Gendarmerie General Command

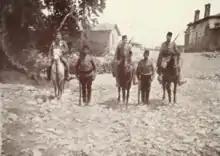
Ottoman Gendarmerie Cavalry in Macedonia.

After the abolition of the Janissary corps of the Ottoman Empire in 1826, military organizations called "Asâkir-i Muntazâma-i Mansûre", "Asâkir-i Muntazâma-i Hâssa", and, in 1834, "Asâkir-i Redîfe" were established for security and public order in Anatolia and in some provinces of Rumelia.